Universal CityWalk

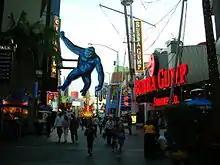

Universal CityWalk Hollywood is a three-block entertainment, dining, shopping promenade. It has more than 30 eateries, a 19-screen movie theater featuring IMAX, 7 night spots, indoor skydiving and more than 30 stores.